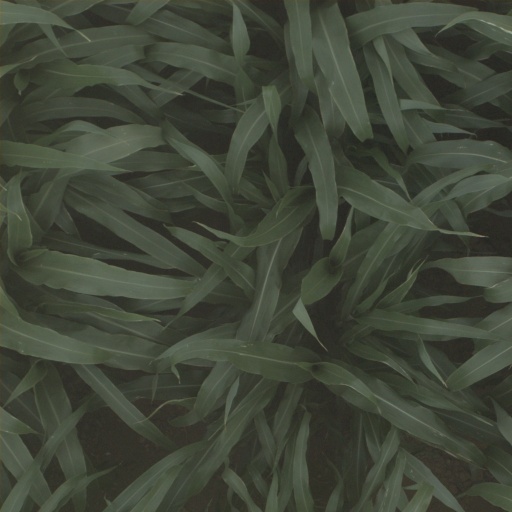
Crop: sorghum